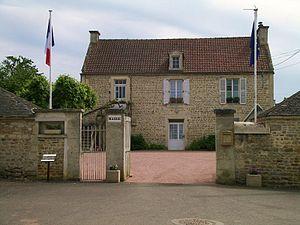
Mairie de Tournebu (Calvados)
Tournebu est une ancienne commune française, située dans le département du Calvados en région Normandie, devenue le 1ᵉʳ janvier 2019 une commune déléguée au sein de la commune nouvelle de Cesny-les-Sources.
Cesny-les-Sources est une commune française située dans le département du Calvados en région Normandie, peuplée de 1 334 habitants. Elle est créée le 1ᵉʳ janvier 2019 par la fusion de cinq communes, sous le régime juridique des communes nouvelles. Les communes de Cesny-Bois-Halbout, Acqueville, Angoville, Placy et Tournebu deviennent des communes déléguées.